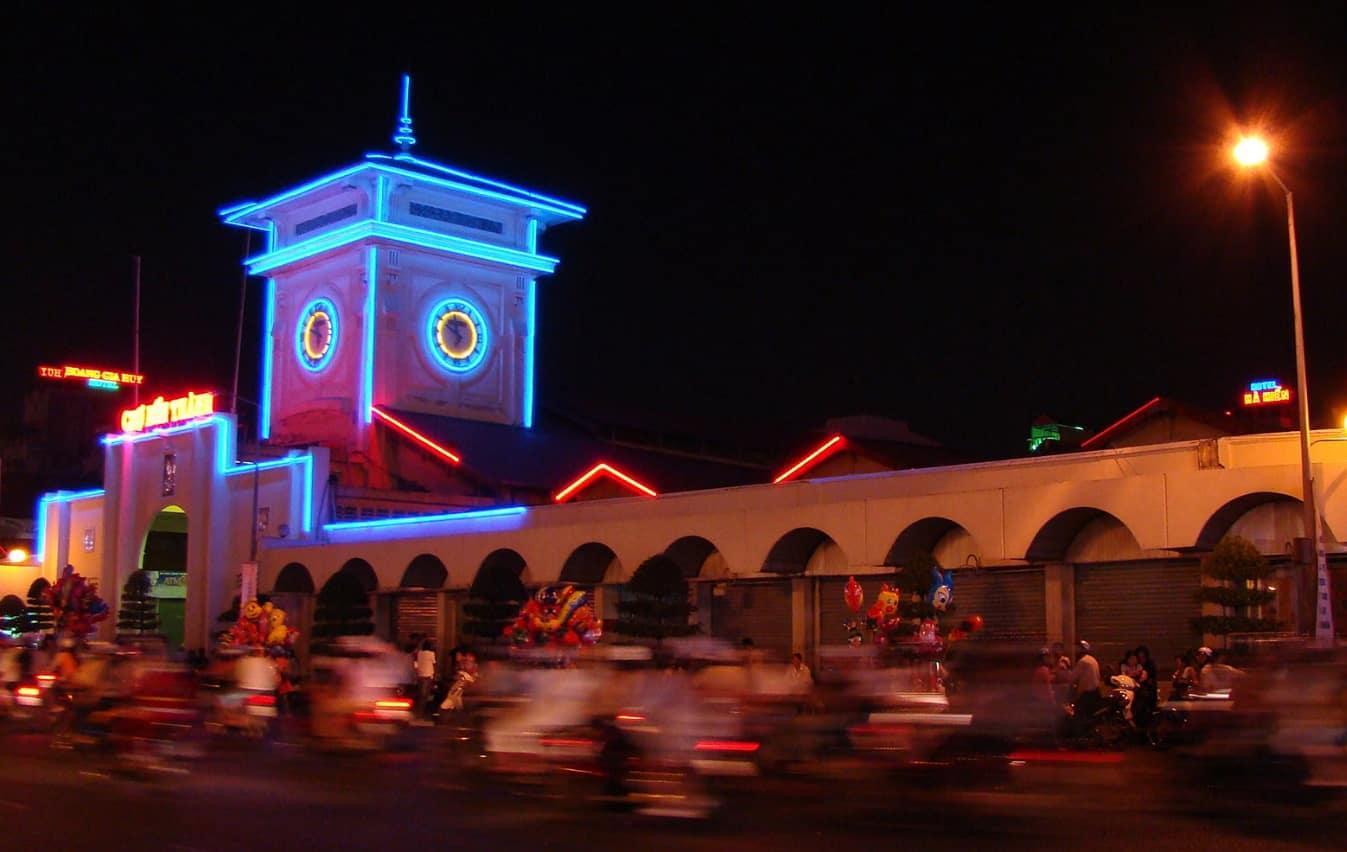
ở phía trên của toà nhà có sự xuất hiện của một ngọn tháp